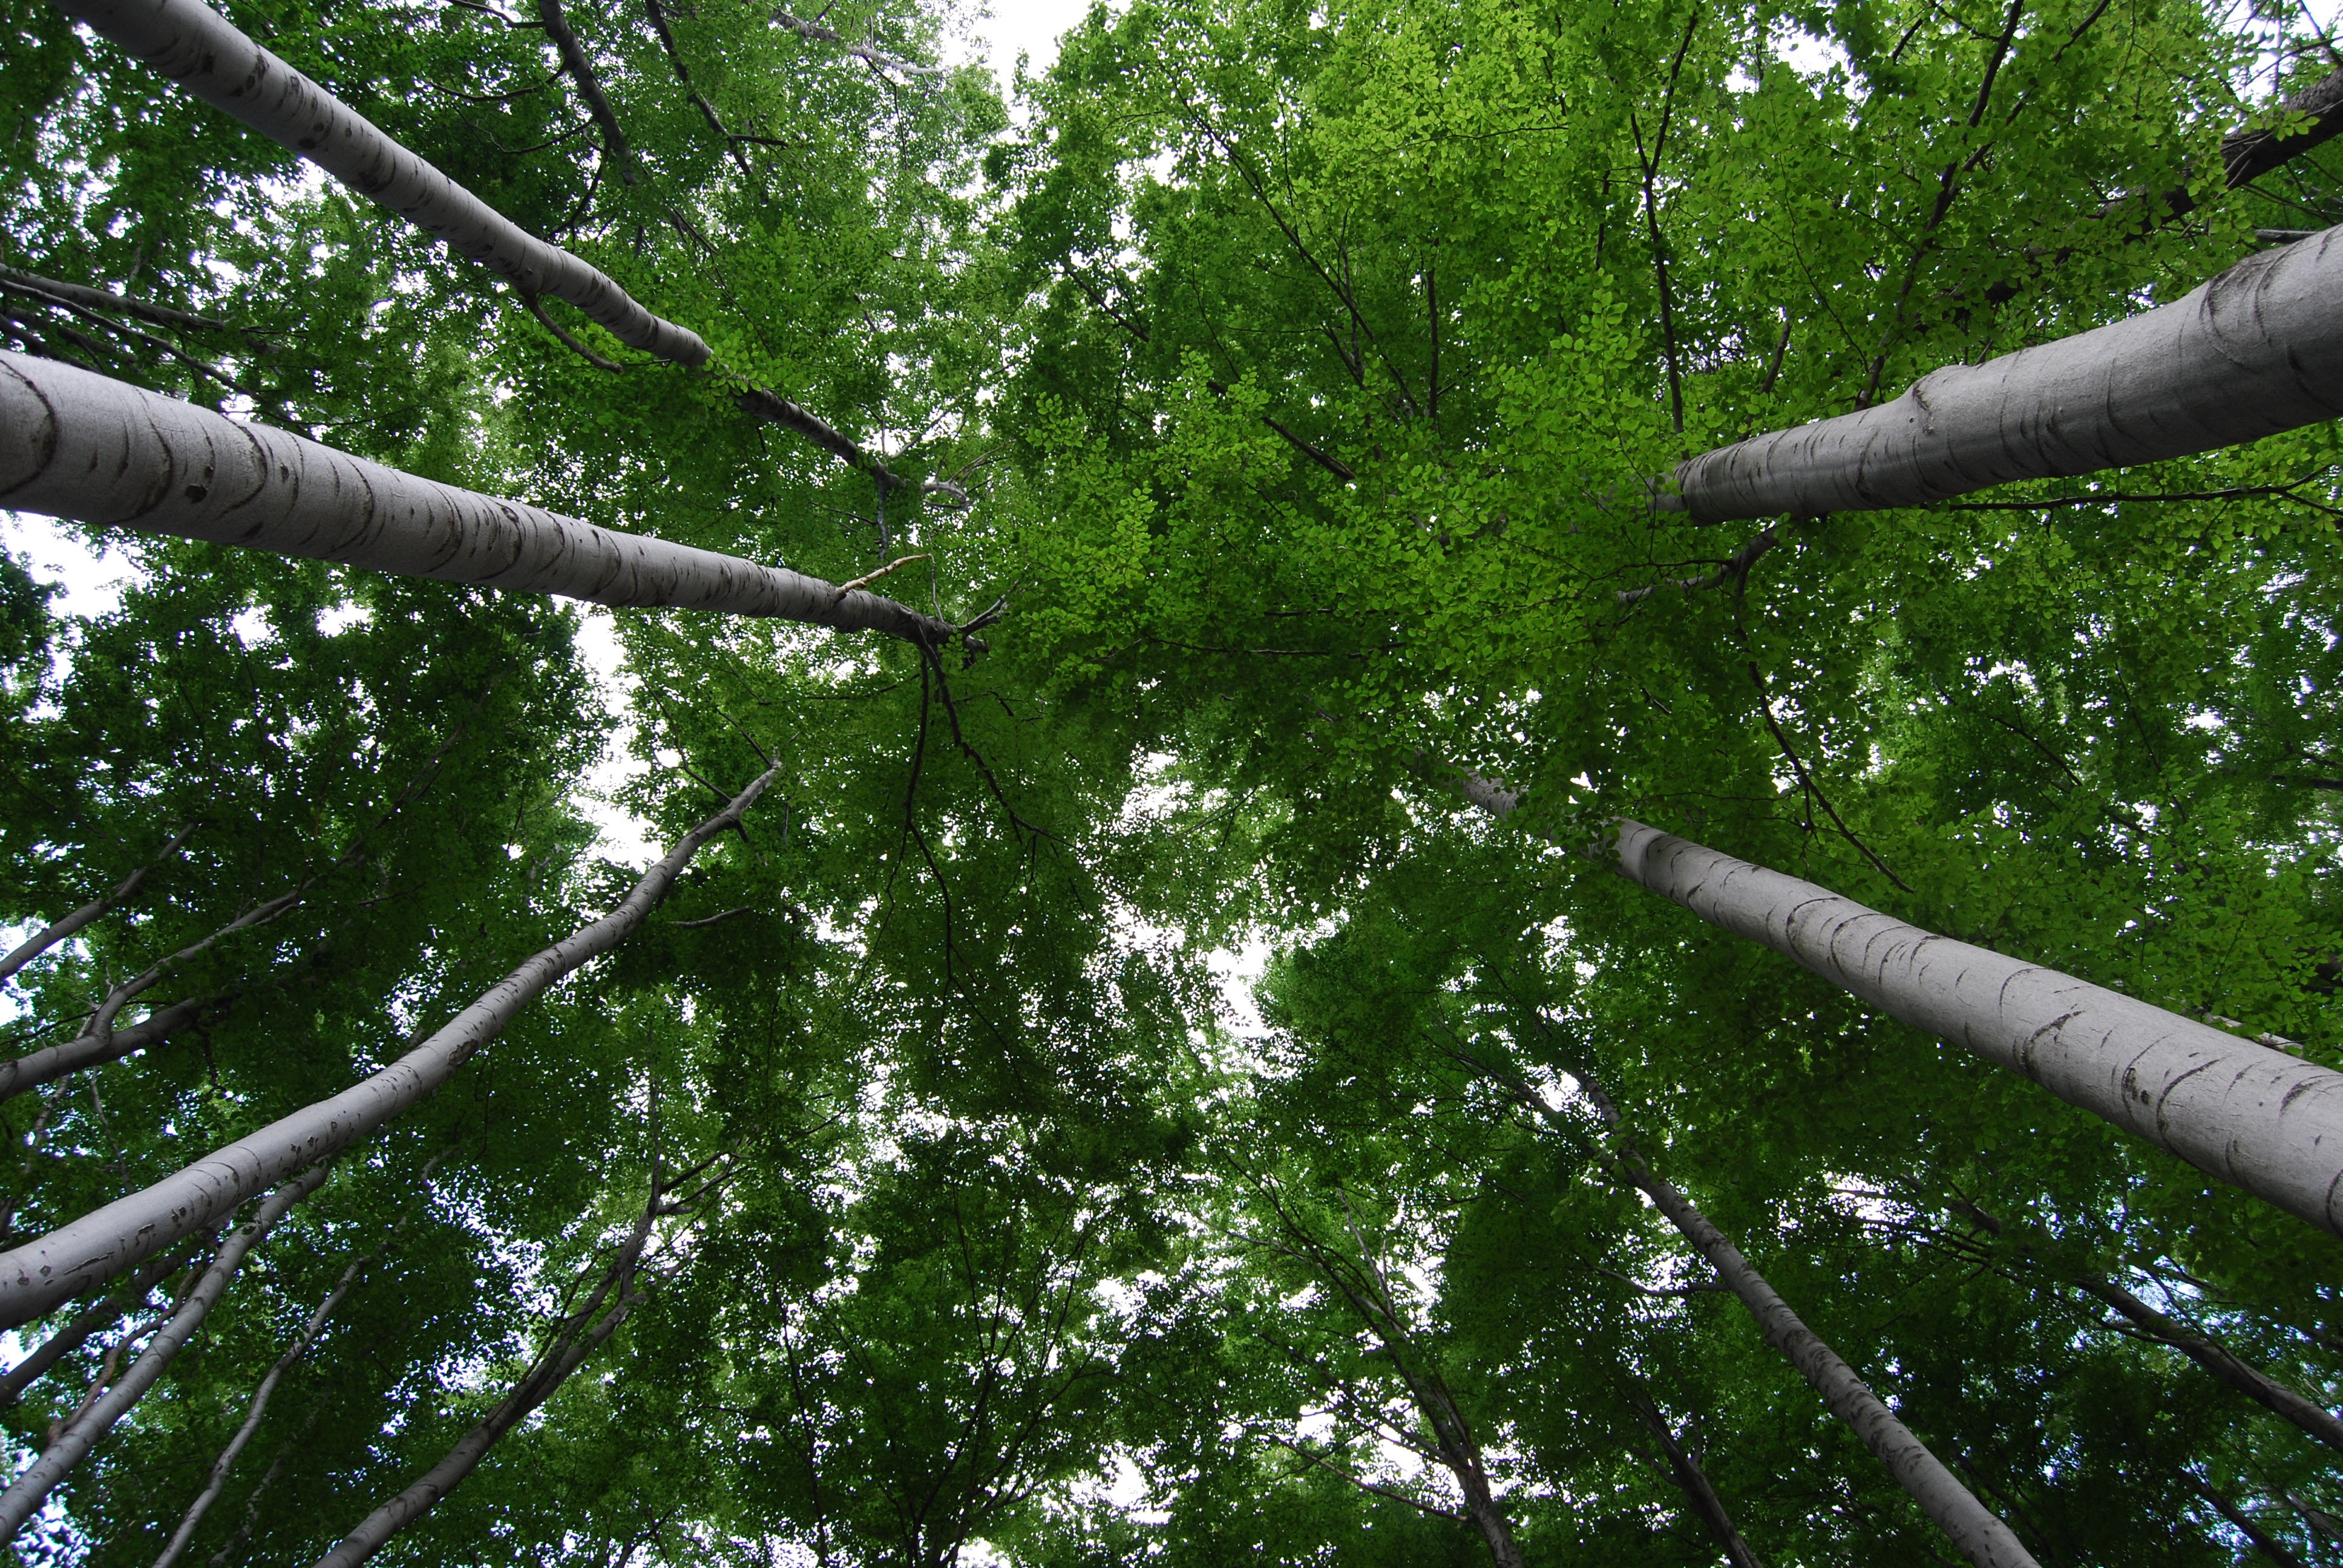
tree, nature, forest, branch, plant, sunlight, leaf, flower, trunk, foliage, green, jungle, birch, rainforest, deciduous, woodland, habitat, ecosystem, natural environment, plant stem, woody plant, land plant